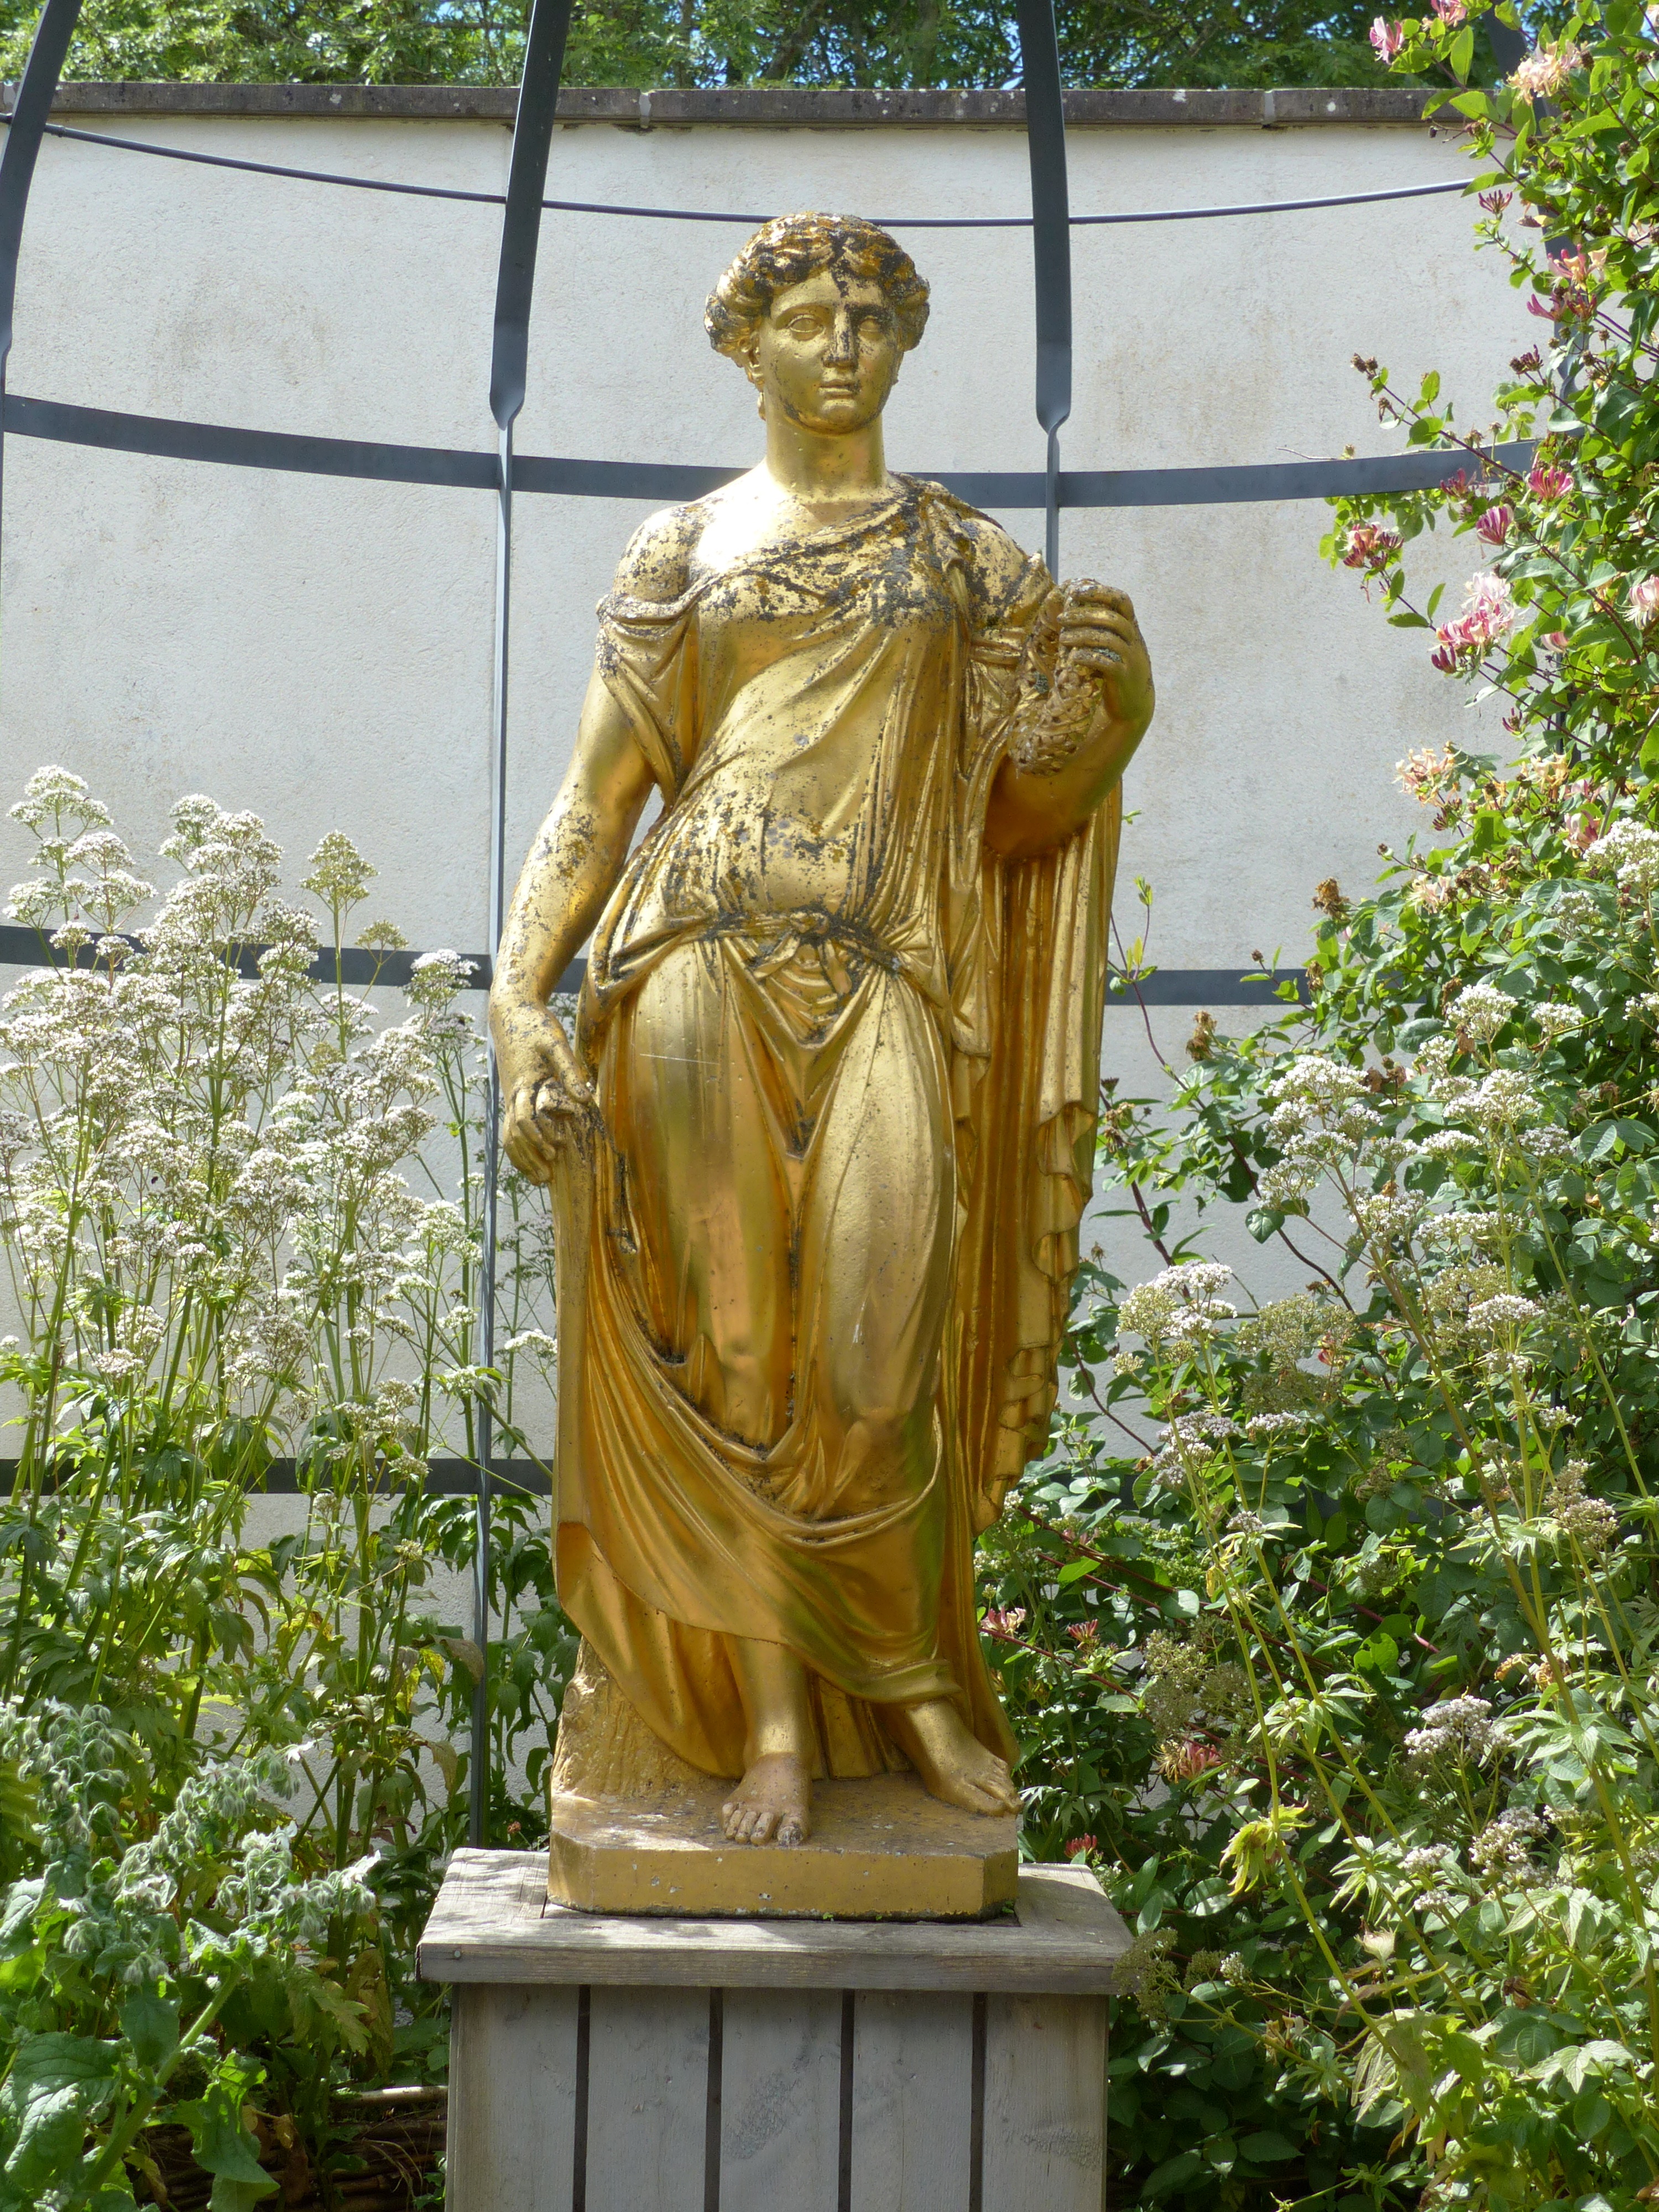
monument, summer, statue, garden, plants, flowers, sculpture, art, gold